The Negro Motorist Green Book

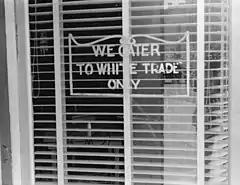
"We cater to white trade only"; many hotels and restaurants excluded African Americans, such as this one in Ohio, seen in 1938.

African American travelers faced real physical risks because of the widely differing rules of segregation that existed from place to place and the possibility of extrajudicial violence against them. Activities that were accepted in one place could provoke violence a few miles down the road. Transgressing formal or unwritten racial codes, even inadvertently, could put travelers in considerable danger.